South Asian Canadians in British Columbia

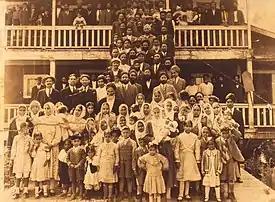
Queensborough, New Westminster Sikh temple in 1931.

William Lyon Mackenzie King, the Deputy Minister of Labour, concluded that, "exploitative ventures of some East Indian immigration agents in British Columbia" and "misleading literature by certain individuals" were the primary reasons why persons of Indian origin immigrated to Canada to be the most important causes of Indian immigration to Canada; King had been tasked to discover why persons of Indian origin were immigrating to Canada. However, the report did not take into account other factors which convinced people to leave Punjab, including the promotion of social mobility and a lack of stratification in Sikhism as well as a lack of stigma against migration.